Warren P. Waters

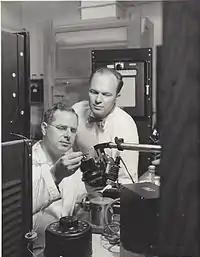
Warren P. Waters at Hughes Aircraft, 1954

Waters spent his summers between 1947 and 1951 working at the Los Alamos National Laboratory, helping test new rocket designs.